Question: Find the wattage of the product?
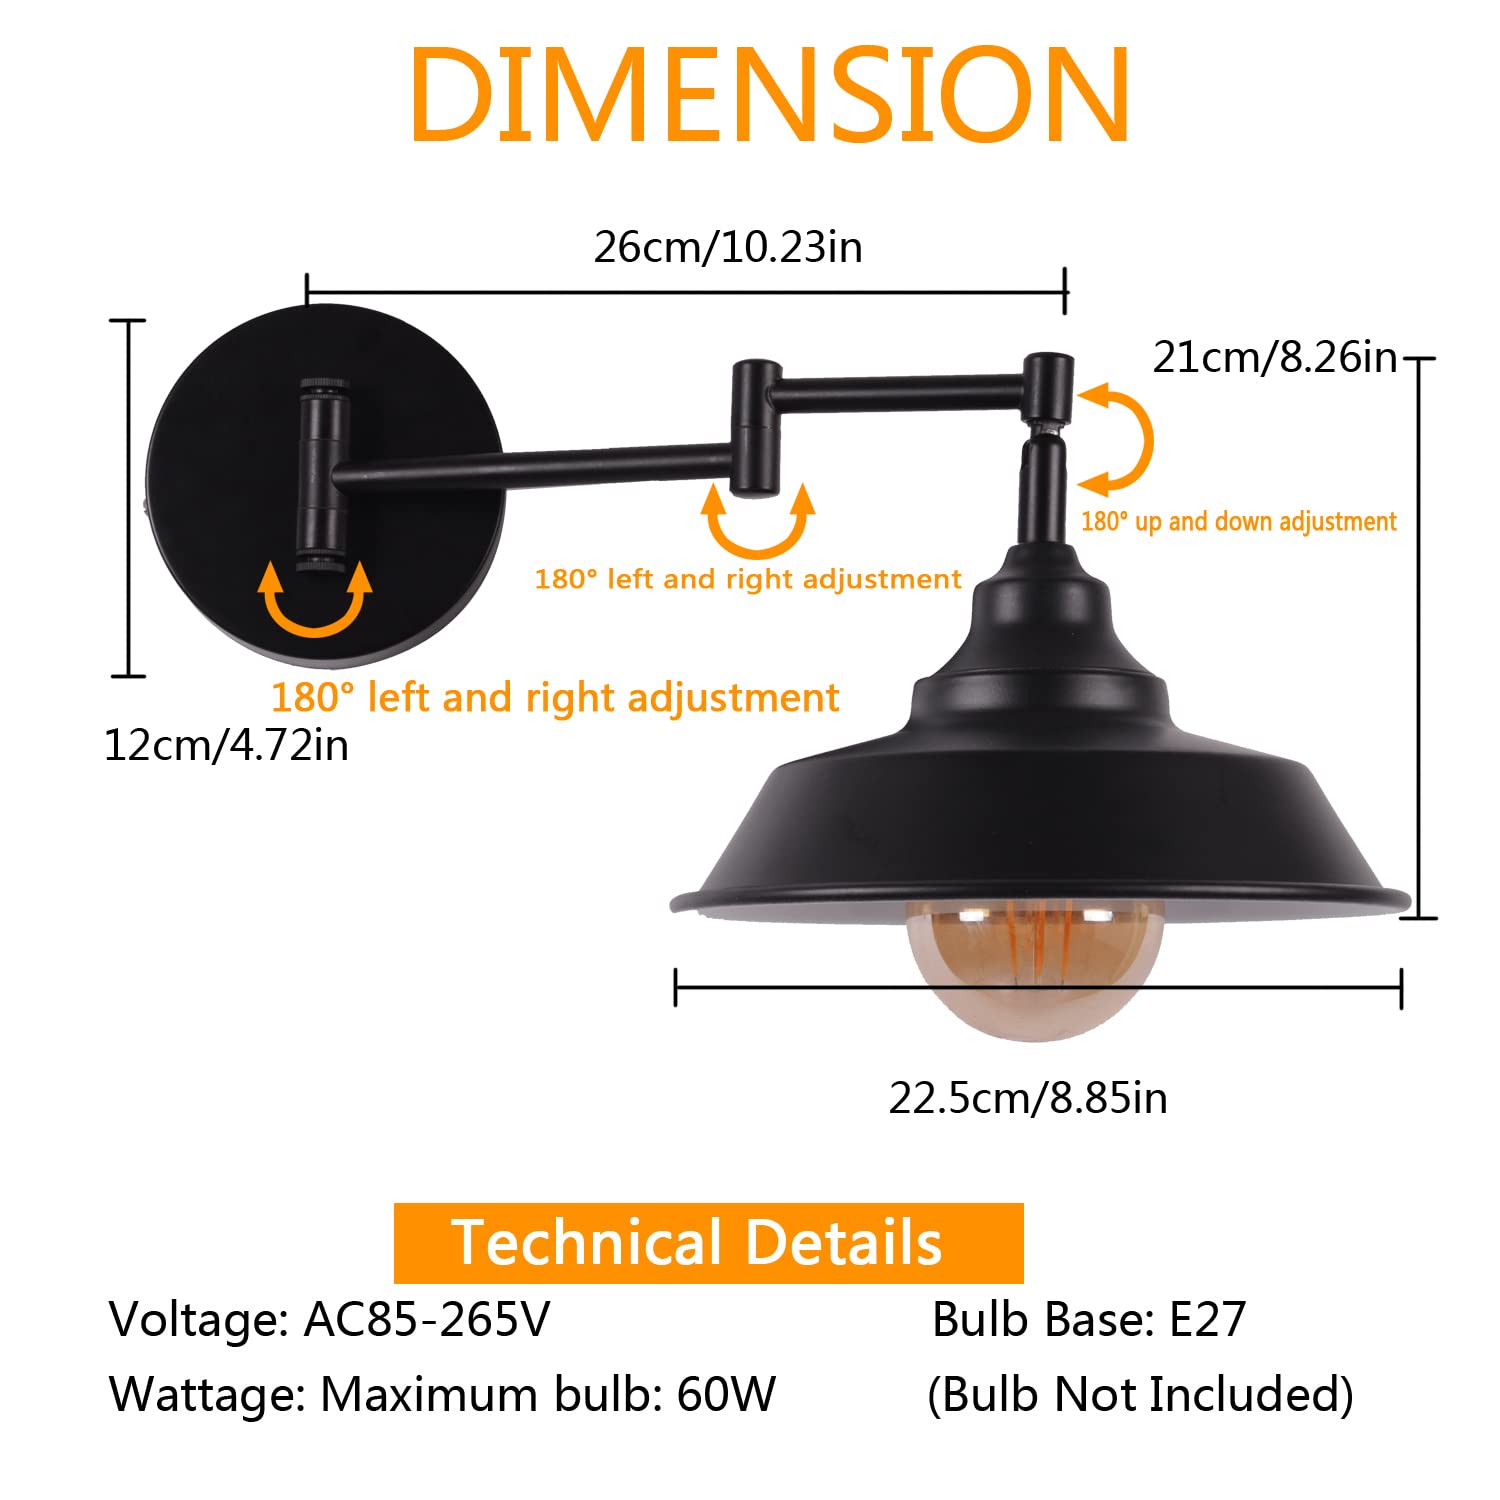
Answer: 60.0 watt